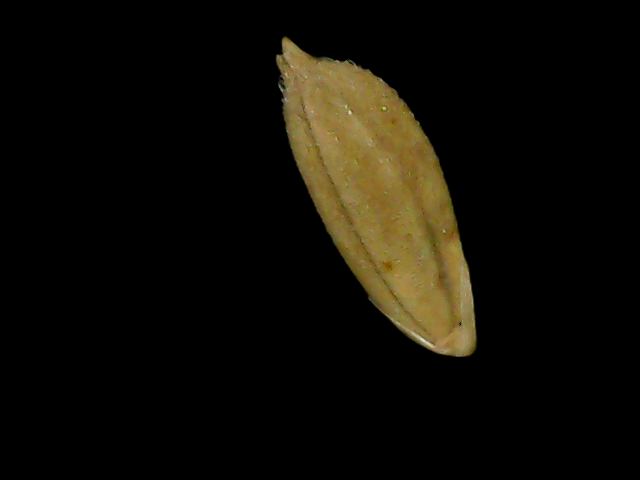
Rice variety: Bd76